College (Canada)

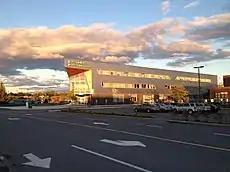
The student commons building at Algonquin College in Ottawa, Ontario.

In Canadian English, the term college usually refers to a career college, technical, trades, community college, college of applied arts or applied technology, or an applied science school. These are post-secondary institutions granting apprenticeships, citations, certificates, diplomas, and advanced diplomas.